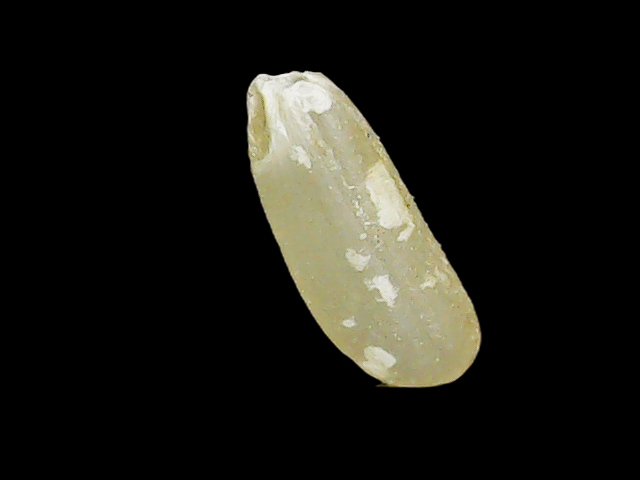
Rice variety: Binadhan17